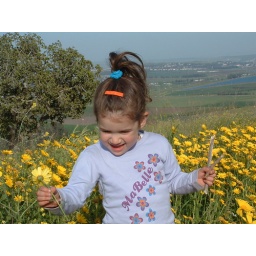
Ayala in flower bed